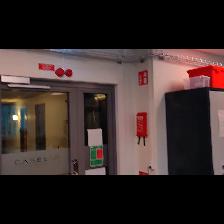
Label: NonHuman